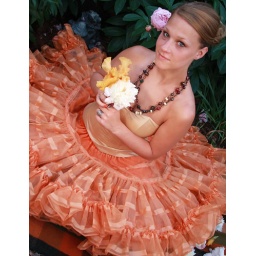
Erin in the flower garden in a 50's tangerine petticoat